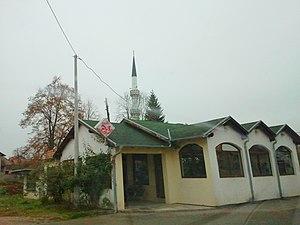
Orahova est une localité de Bosnie-Herzégovine. Elle est située dans la municipalité de Gradiška et dans la République serbe de Bosnie. Selon les premiers résultats du recensement bosnien de 2013, elle compte 2 548 habitants.